Listán negro

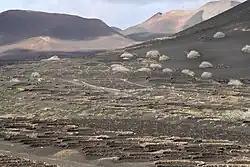
On the island of Lanzarote, Listán Negro vines are planted in hollow pits that are surrounded by stone walls.

On the island of Lanzarote, Listán Negro is planted in hollowed pits dug into the volcanic soils that is sheltered from the strong Atlantic winds by stone walls that are built around the vines in a semicircle. The vines are braided together into a formation called the "cordón trenzado."